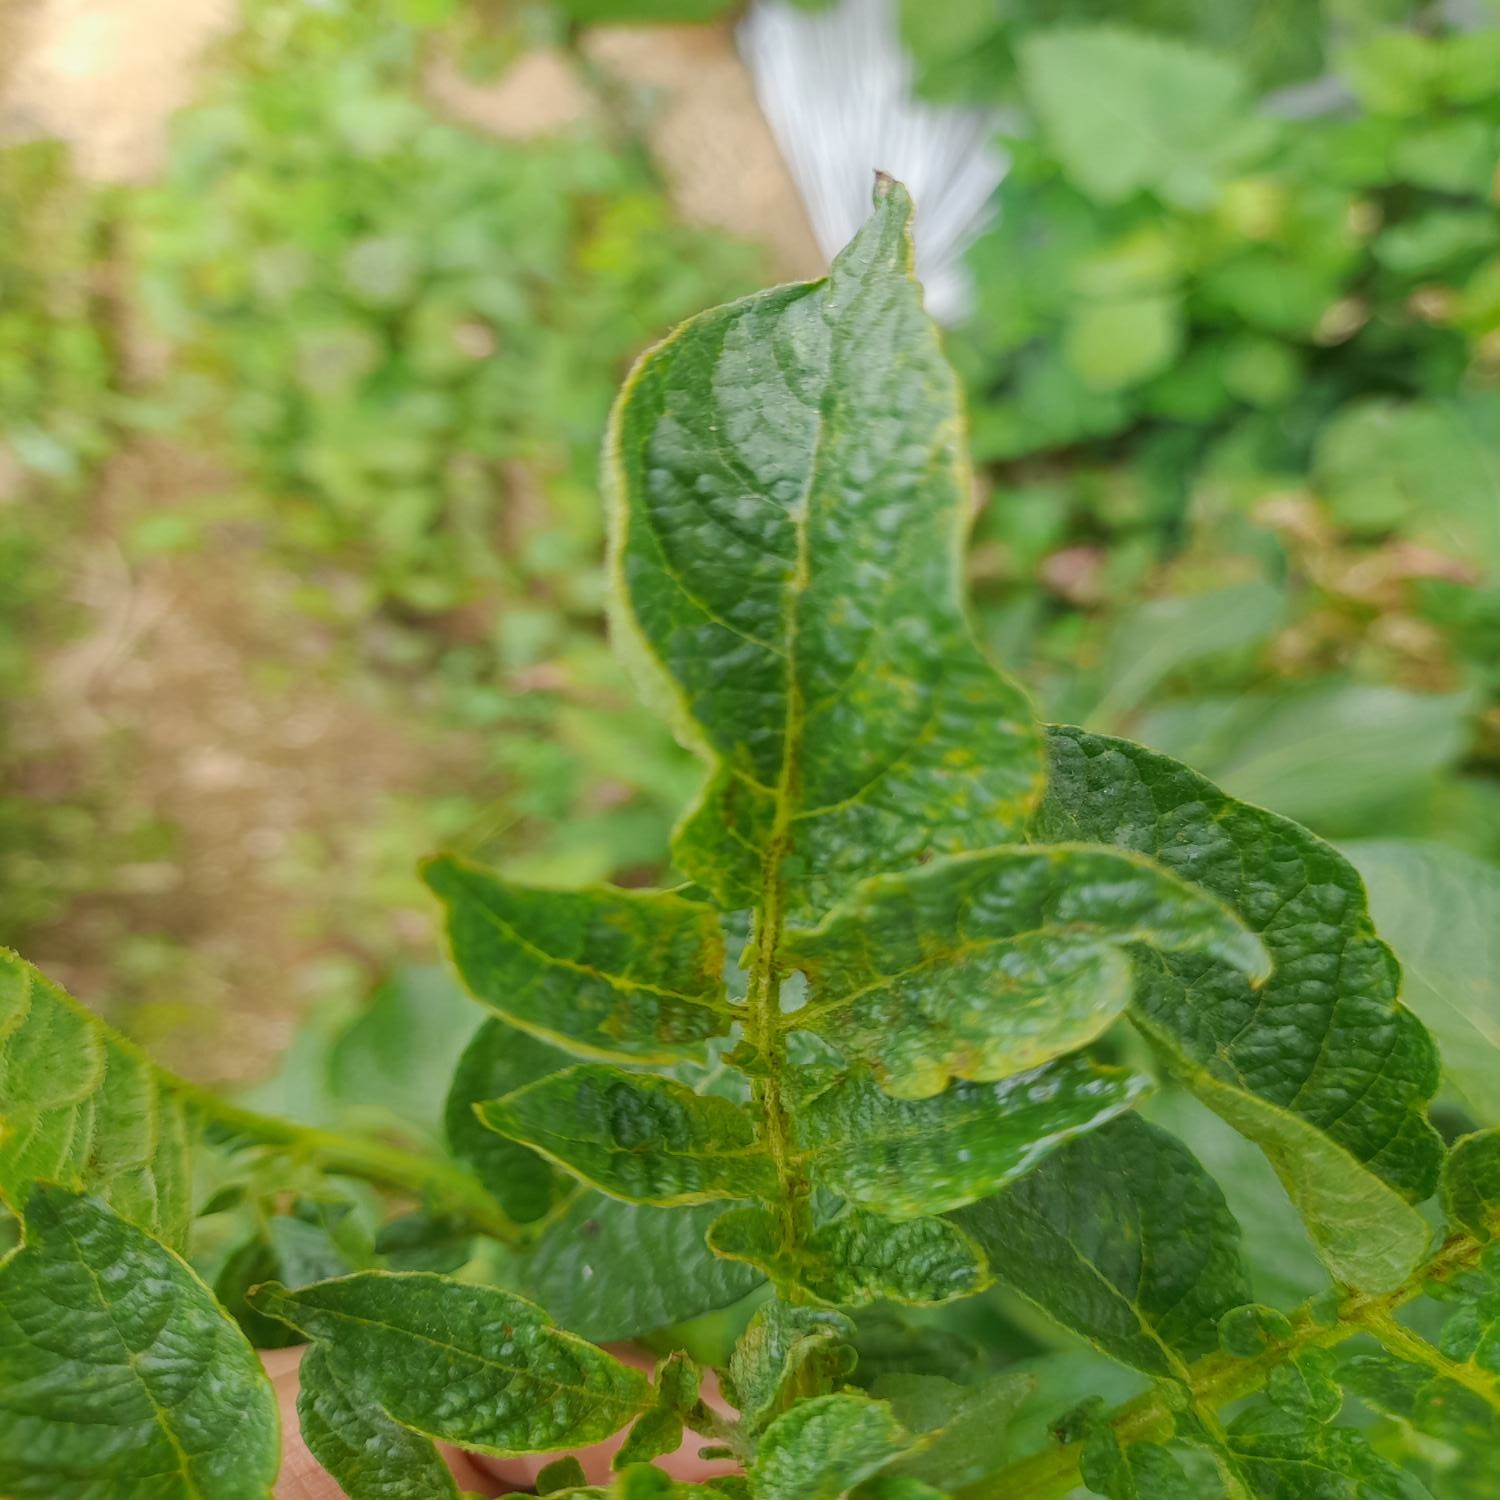
Etiqueta: Virus